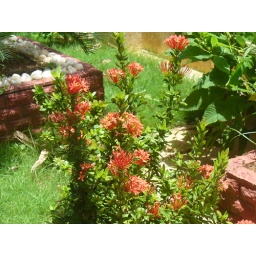
PORUR - Close up of flower plant in the front side near the entrance